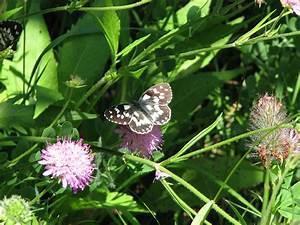
butterfly